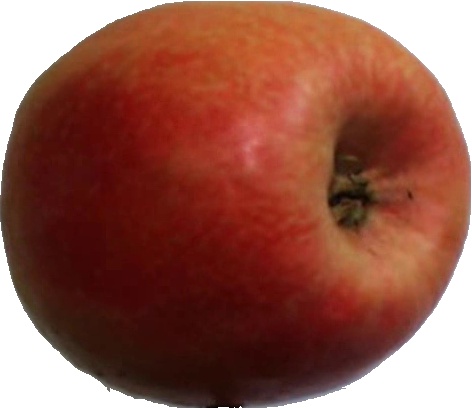
Label: apple_pink_lady_1